Pashto media

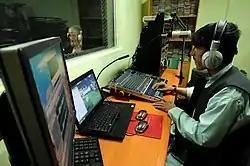
Inside a radio station in Qalat, Afghanistan

The Pashto media includes Pashto literature, Pashto-language newspapers, magazines, television and radio stations, as well as Pashto films and Pashto internet. Pashto media involves the Pashtuns of Pakistan, Afghanistan and the Pashtun diaspora around the world.